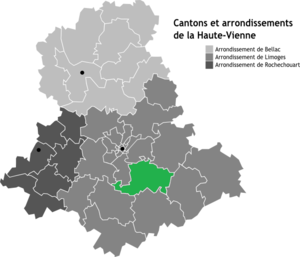
Carte des arrondissements de la Haute-Vienne
Le canton de Pierre-Buffière est une ancienne division administrative française située dans le département de la Haute-Vienne et la région Nouvelle-Aquitaine. À la suite du redécoupage cantonal de 2014, le canton est fondu dans le nouveau canton de Condat-sur-Vienne.